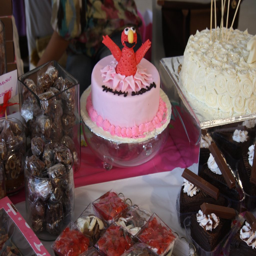
what could be better than film character popping out of a pink birthday cake ?